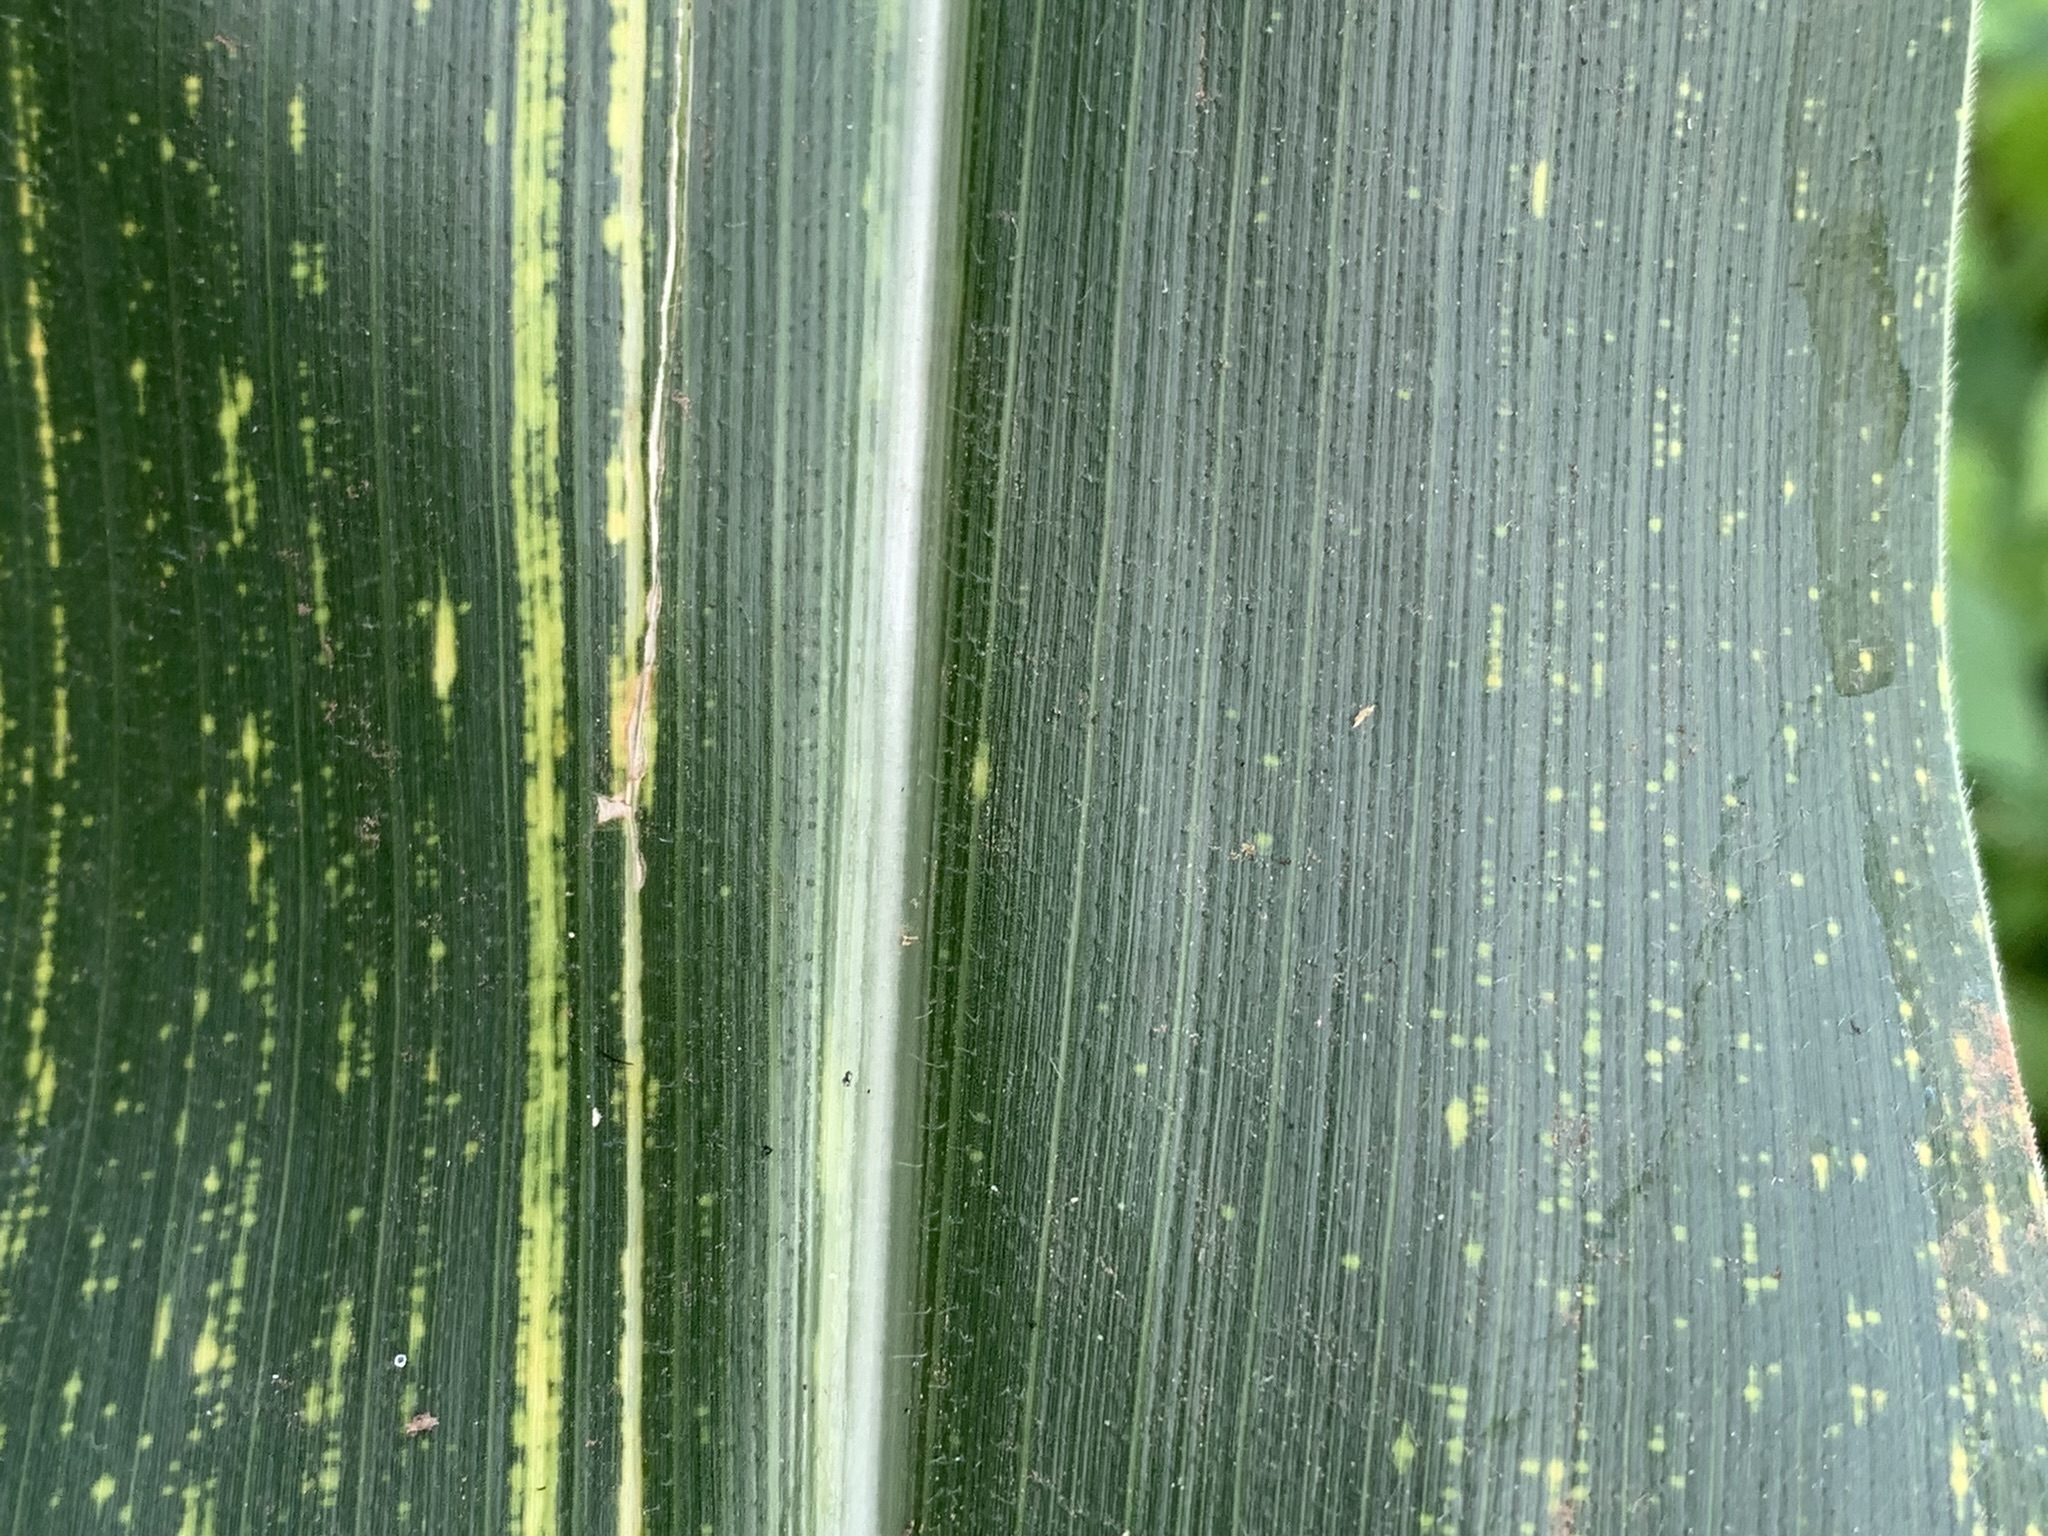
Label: MSV